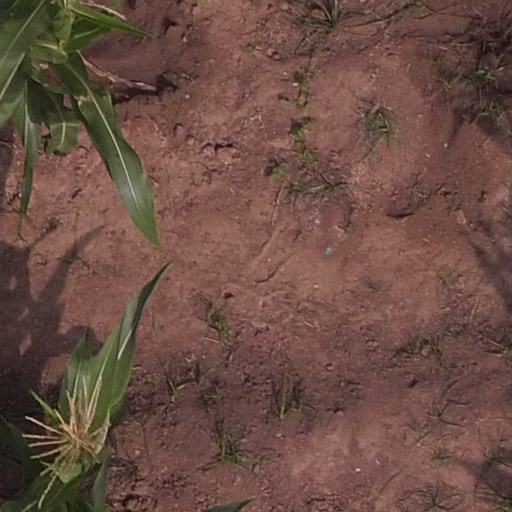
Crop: maize; corn